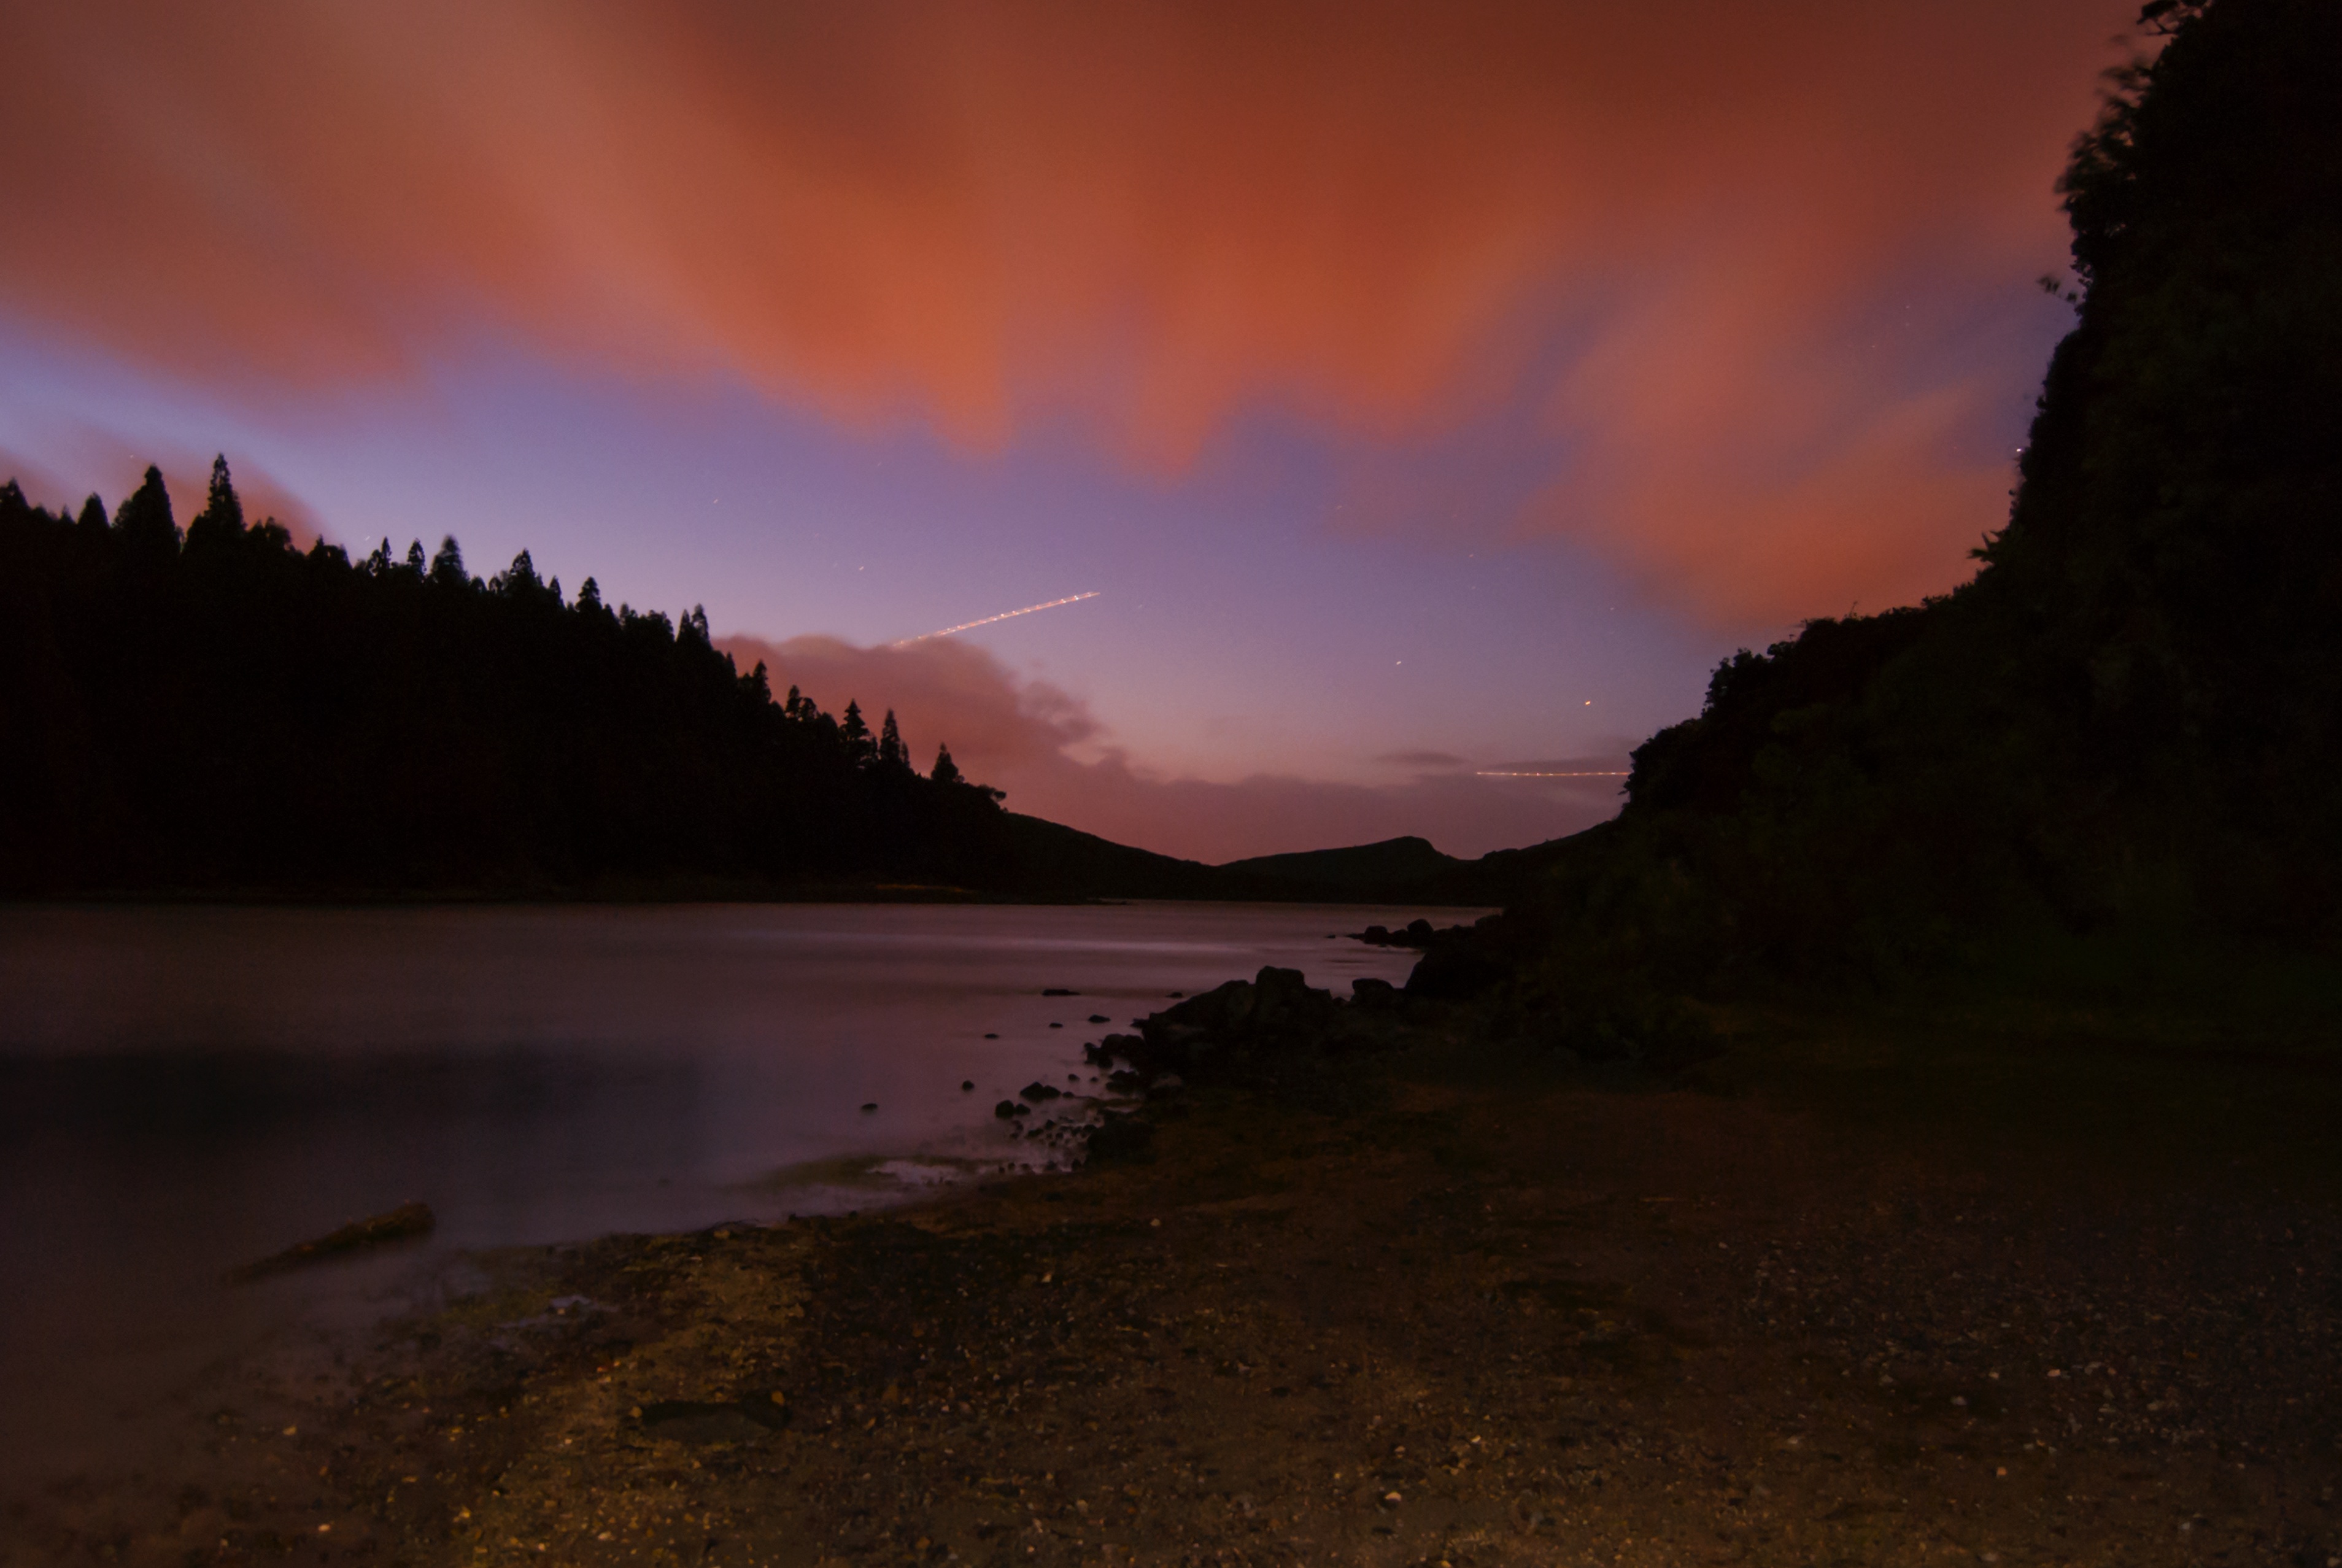
landscape, sea, coast, nature, rock, horizon, mountain, cloud, sky, sunrise, sunset, night, sunlight, morning, wave, dawn, river, dusk, evening, reflection, darkness, rising sun, daybreak, sun rais, atmospheric phenomenon